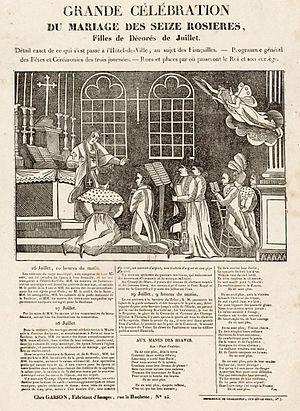
Une rosière est une jeune fille qu'on récompense pour sa réputation vertueuse.